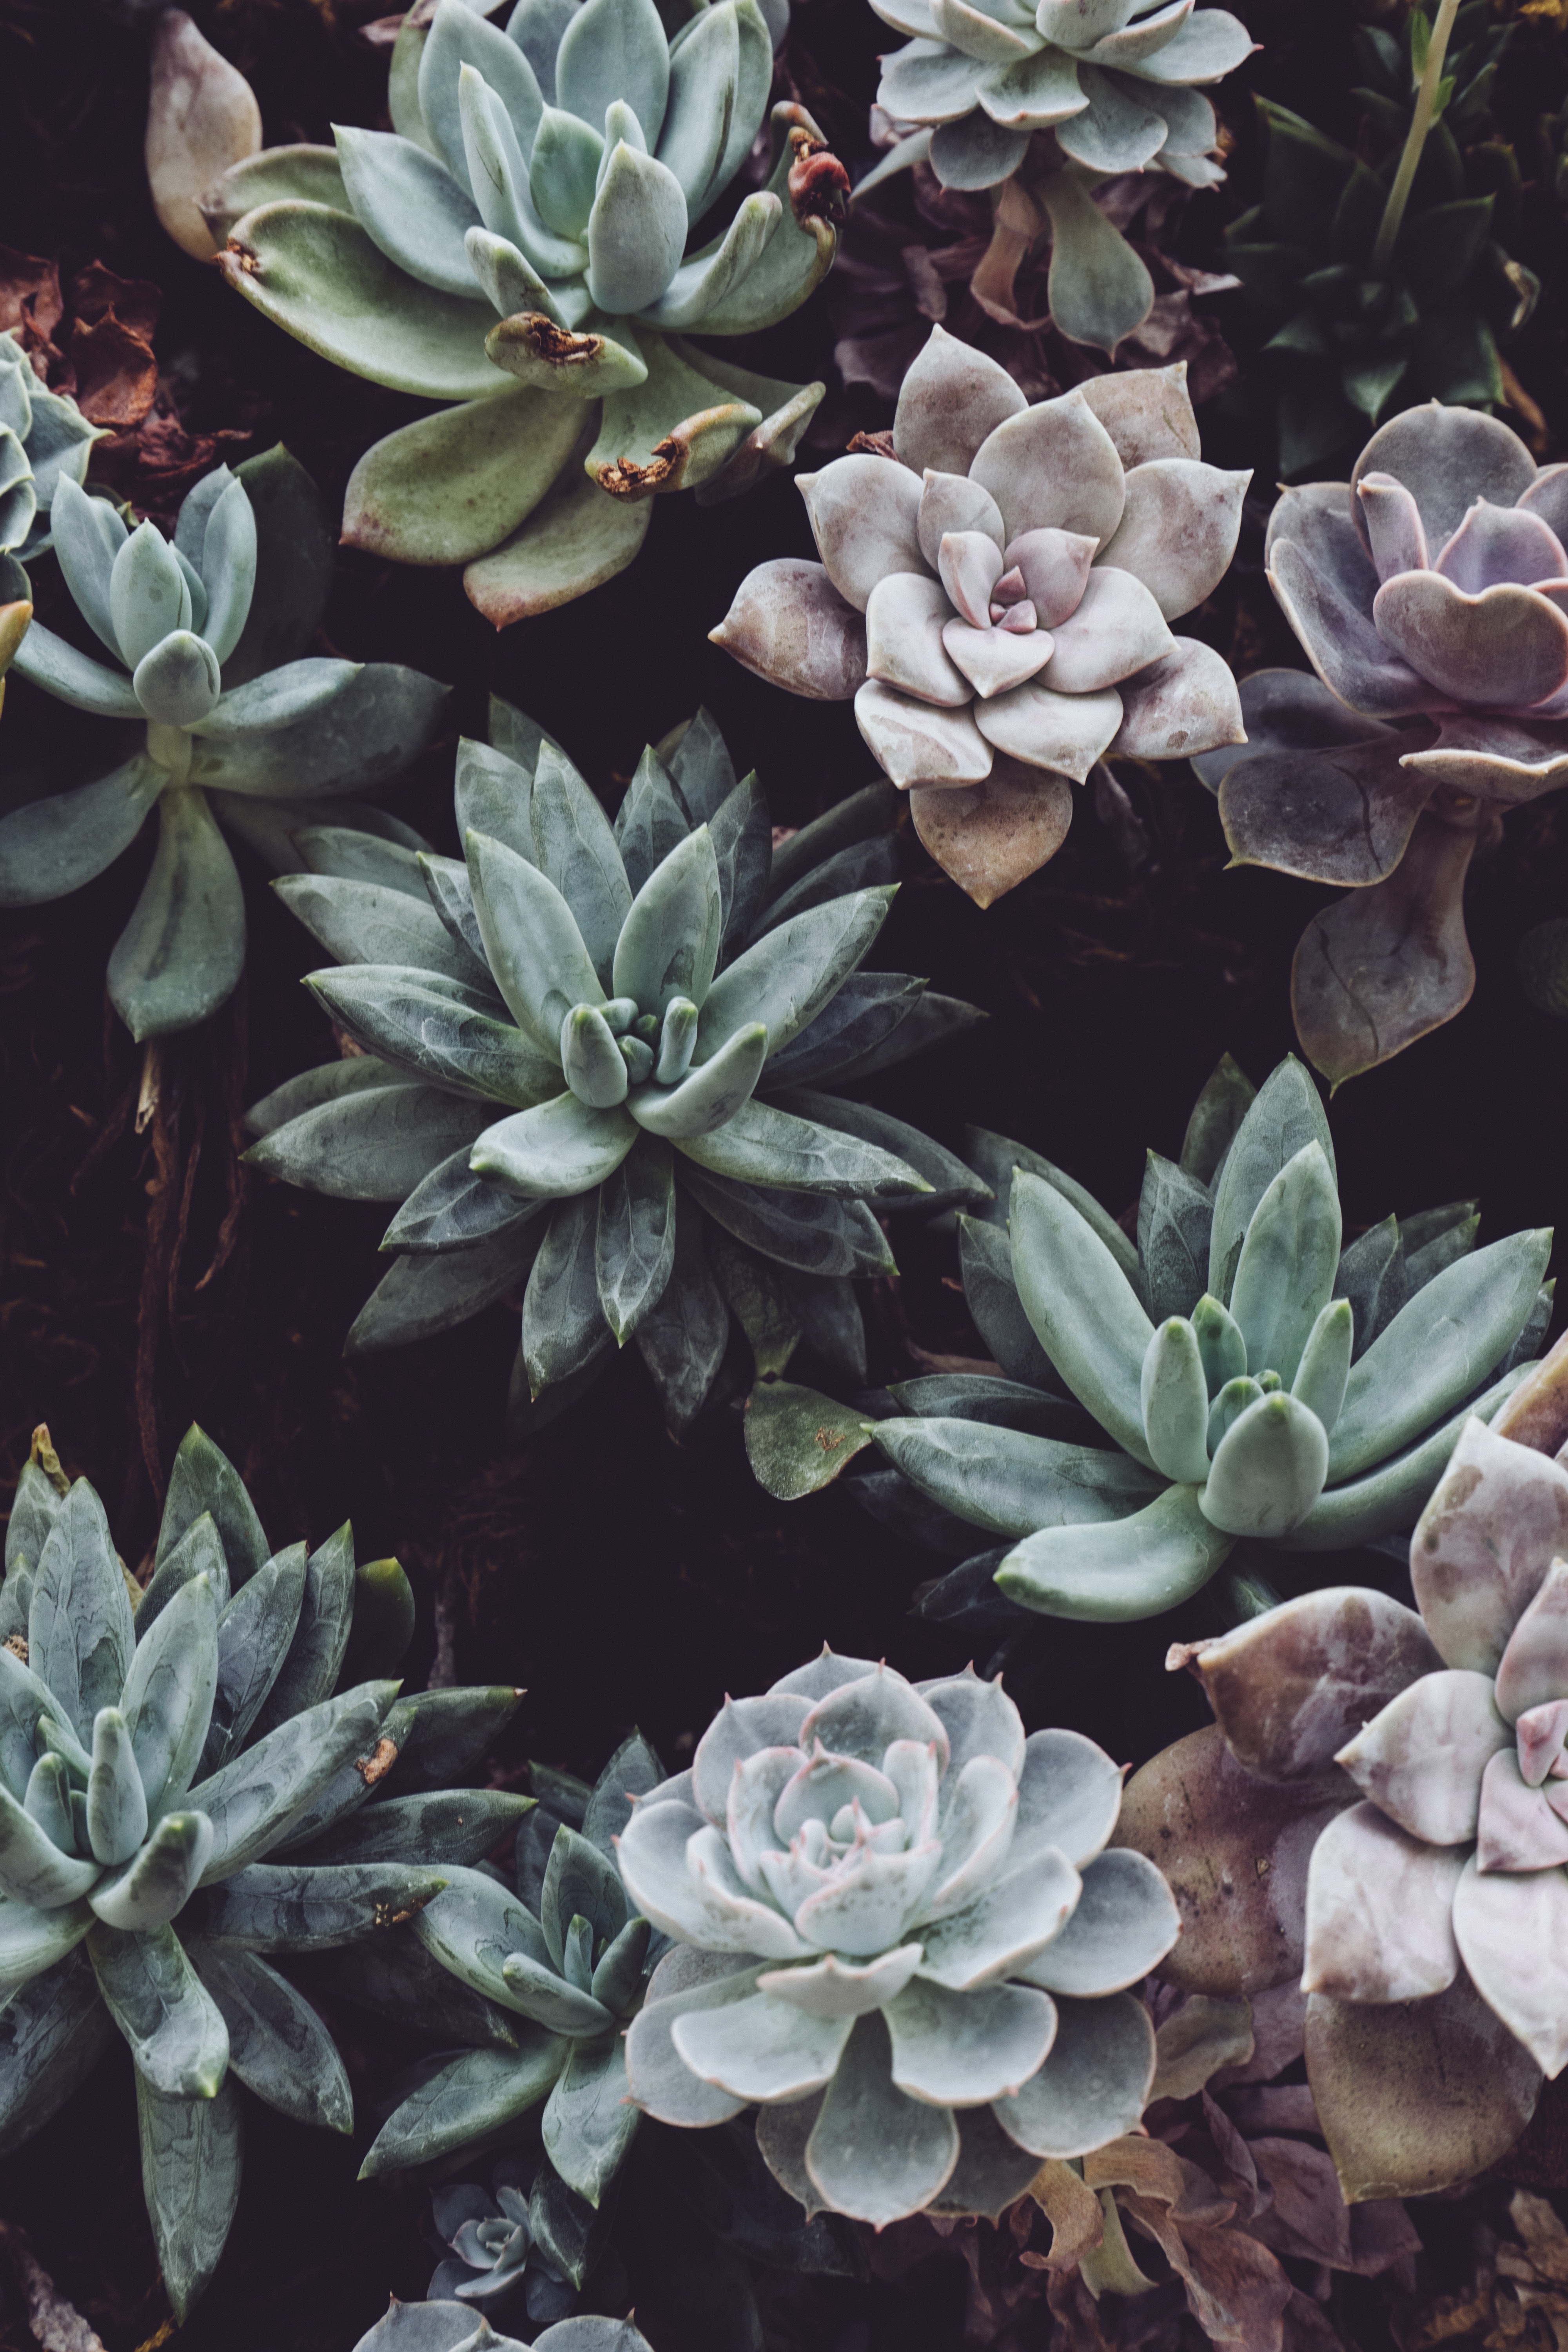
nature, plant, flower, natural, succulent, flora, plants, leaves, earth, pastel, petals, groundcover, green wall, subshrub, plant life